Makabi Warsaw

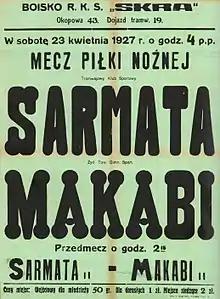

The club was established in 1915. The name "Maccabee" is derived from Judah Maccabee, one of the leaders of the Maccabean Revolt of the Jewish Maccabees against the Seleucids. The goal of the Jewish Gymnastic and Sports Association "Maccabi", established in 1915, was to "rationally educate Jewish youth". Makabi Warszawa provided sports activities to Jewish schools, organized excursions and sports camps, trained sports instructors, and attached great importance to tournaments organized on the occasions of Jewish holidays and Jewish games (the Maccabiah Games). Its members participated in 18 sports, and competed in Polish sports matches.